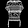
Label: T - shirt / top